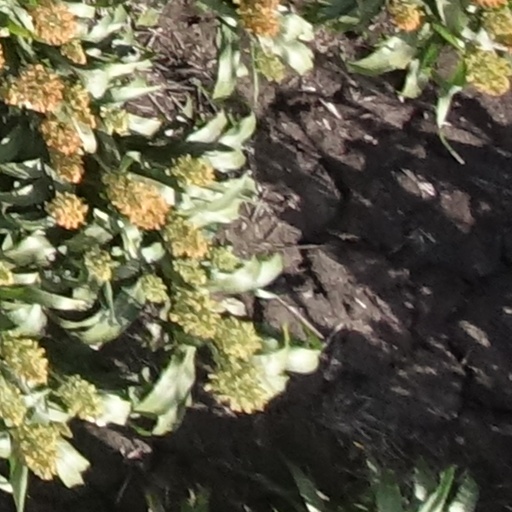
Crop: sorghum